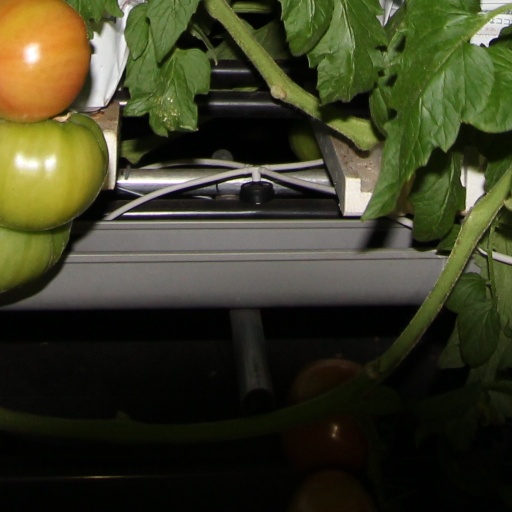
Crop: tomato